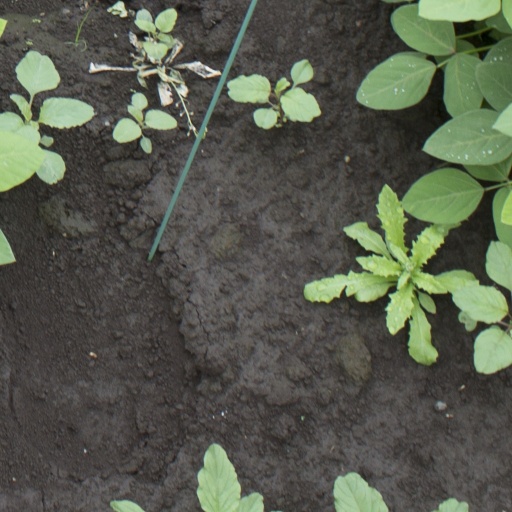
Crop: soybean